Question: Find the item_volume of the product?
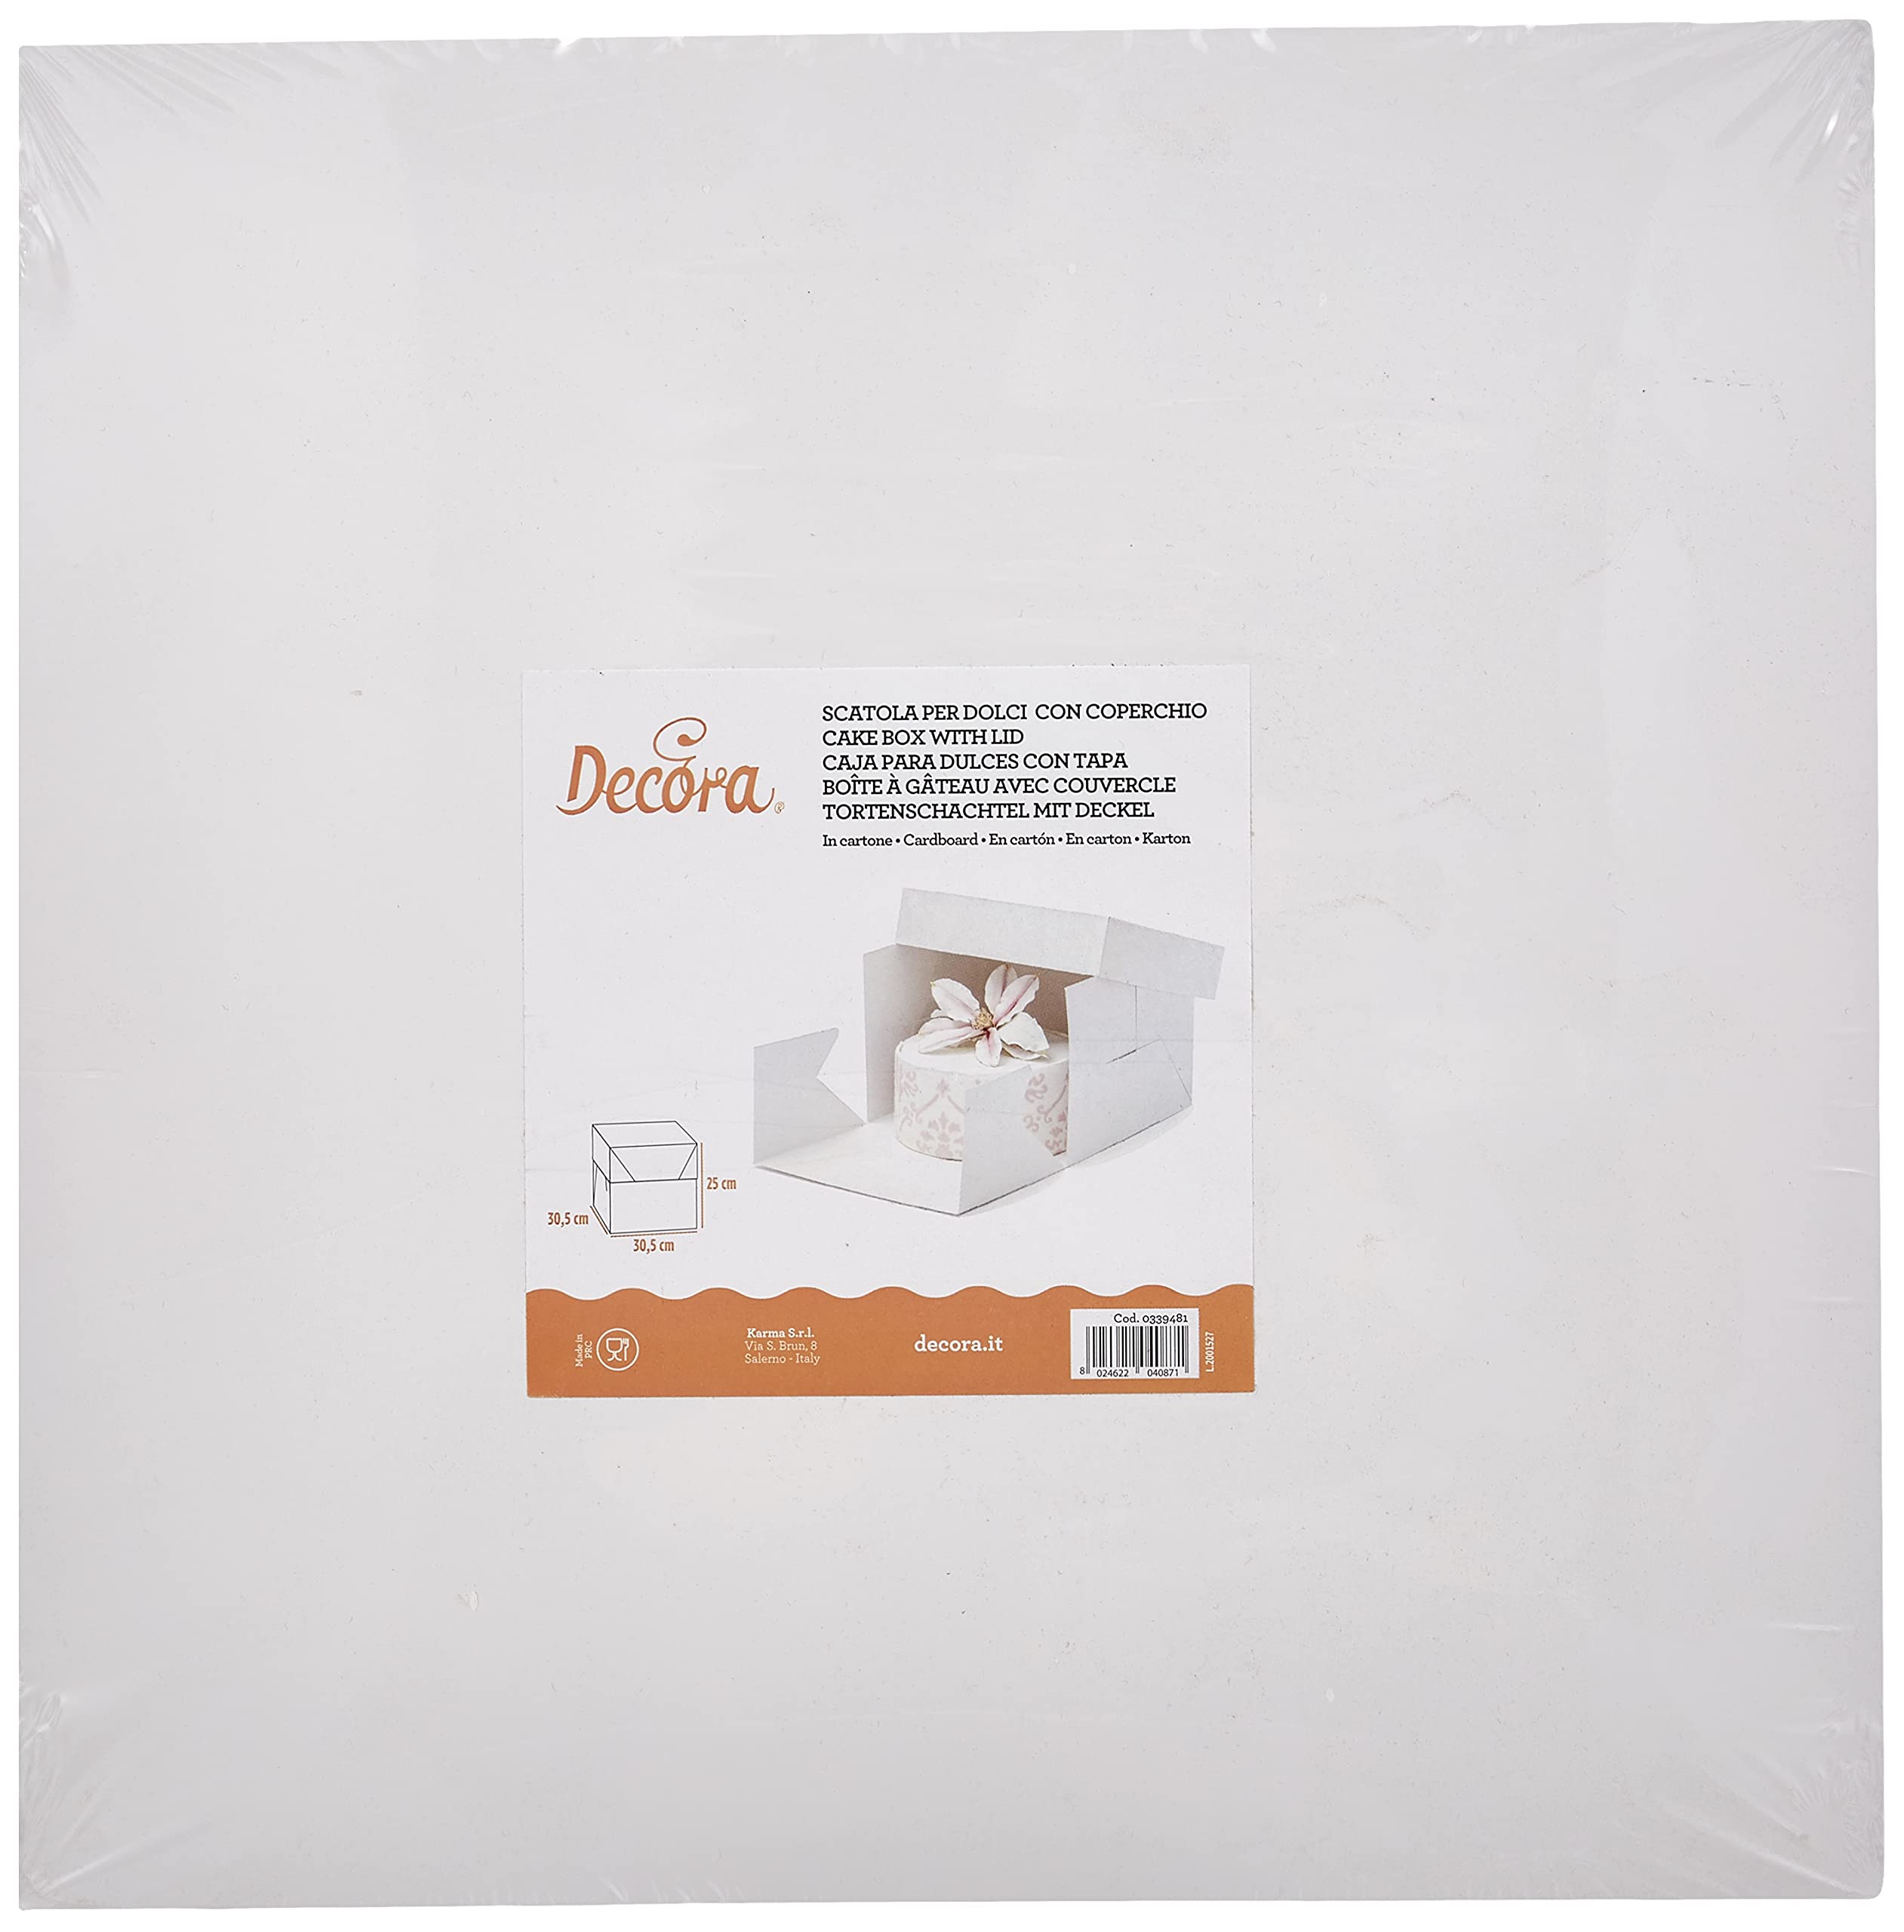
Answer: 8.0 litre